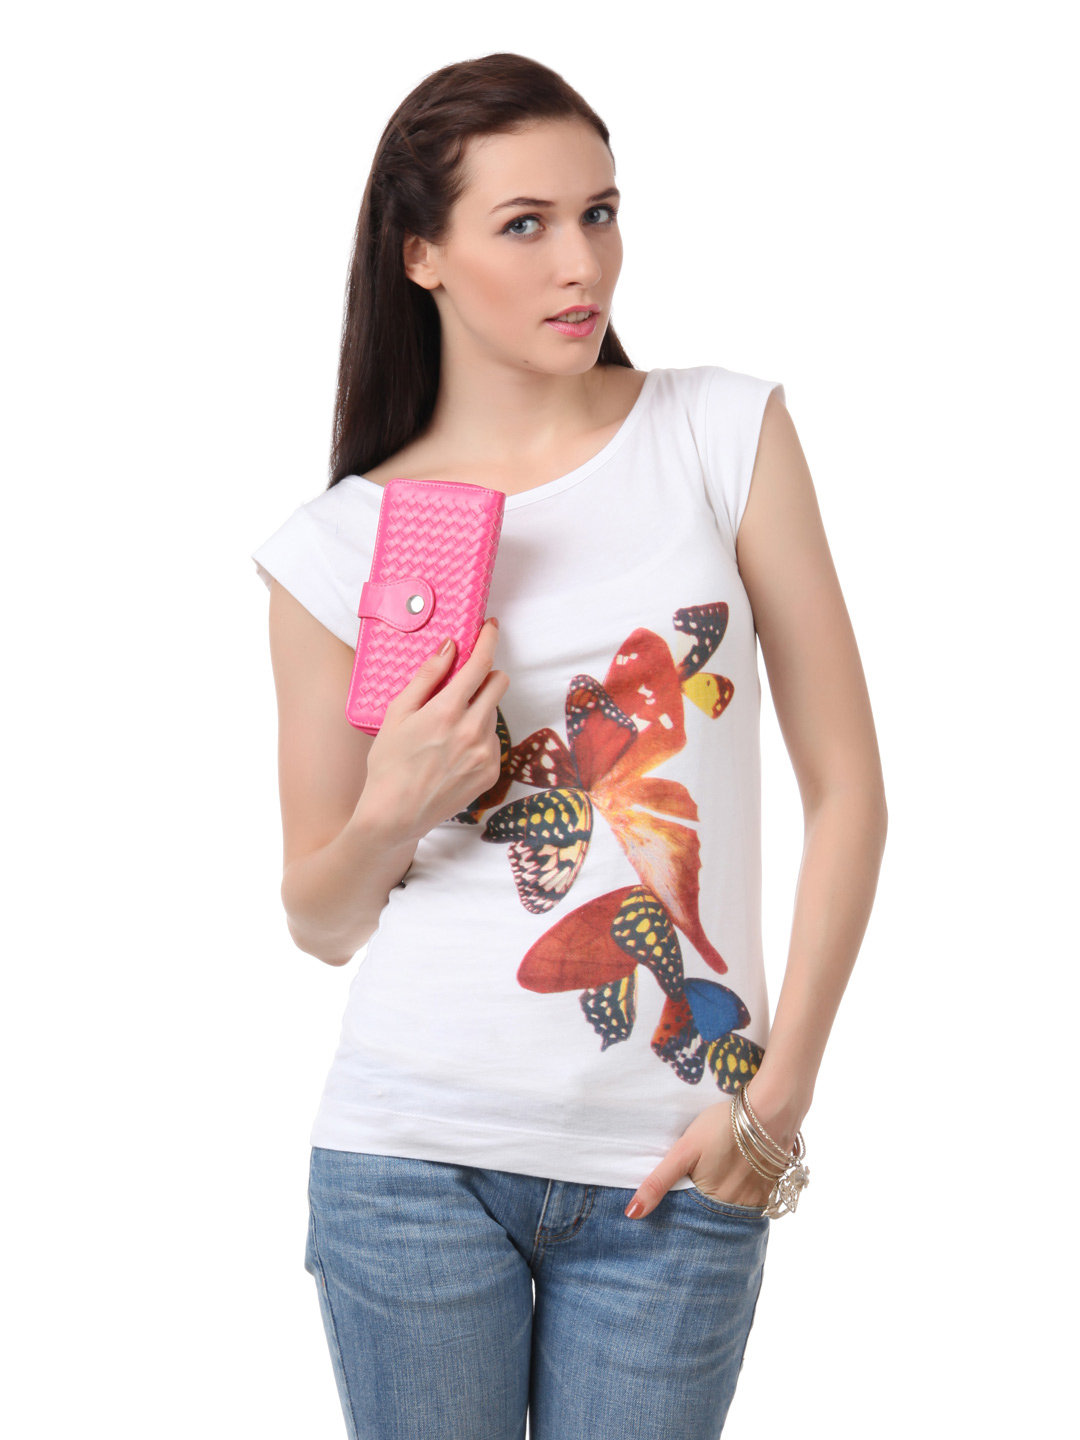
French Connection Women White Printed Top
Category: Apparel / Topwear / Tops
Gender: Women
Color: White
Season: Summer 2012
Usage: Casual